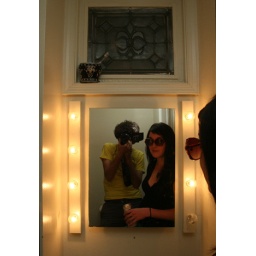
james and healey in bathroom mirror